Christian meditation

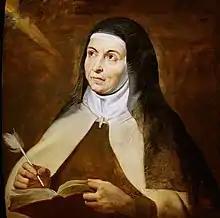
Saint Teresa of Avila depicted by Rubens, 1615. She is often considered one of the most important Christian mystics.

St. Teresa of Ávila (1515–1582) a Doctor of the Church, practiced contemplative prayer for periods of one hour at a time, twice a day. St. Teresa believed that no one who was faithful to the practice of meditation could possibly lose his soul. Her writings are viewed as fundamental teachings in Christian spirituality.